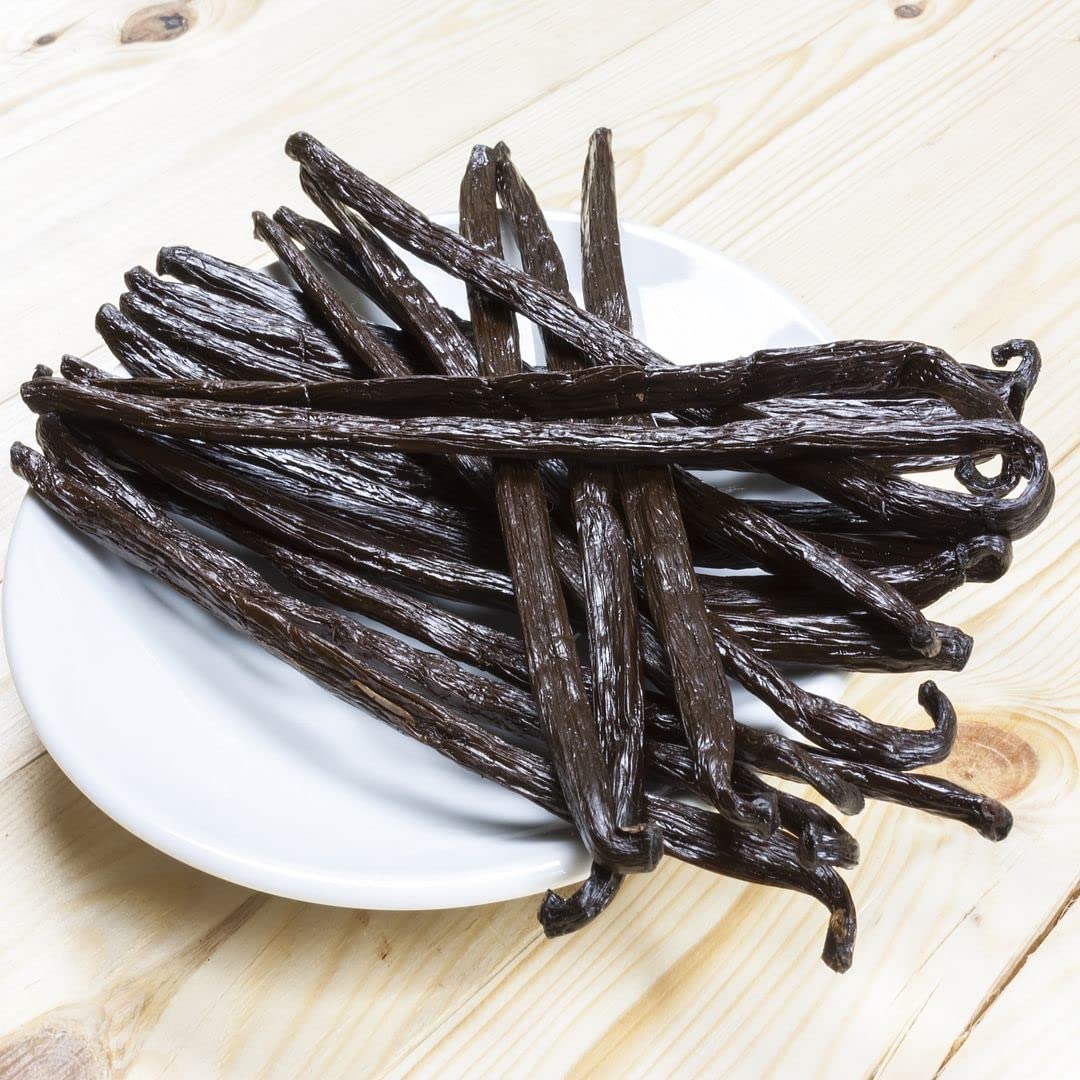
Item Name: 10 Hawaiian Vanilla Beans Whole Grade A Vanilla Pods for Homemade Vanilla Extract, Baking, Ice Cream, Flavoring, & Vanilla Powder
Product Description: Vanilla beans originated in Mexico and are sun cured for months using the traditional Bourbon drying method. They are now found all over the world from places like Madagascar to Indonesia to Papa New Guinea PNG farms. The scent consists of a heavenly buttery aroma with a rich, black or dark brown color and a very oily outside surface. The interior of the bean is where the magic is at and consists of millions of black, tiny vanilla seeds that are waiting to be scraped out. Our beans are traditionally cured to develop the full, complex vanilla flavor made of over 200 organic compounds and artificial vanilla (vanillin) cannot properly replicate the complexity of natural vanilla. The entire process takes anywhere from 6 to 9 months after pollination and our farmers have turned vanilla processing and curing into an art. This region remains the industry quality benchmark for producing vanilla planifolia with high vanillin content. <br><br>There are so many recipes that can be created with vanilla beans! Desserts such as vanilla bean ice cream, creme brulee, cup cakes, or cookies can be created with these magical beans. Homemade KAHLUA or Vanilla Extract is also a very popular gift & can be made using a simple vodka infusion method! Bonus points for using the spent vanilla beans after the extract making process for creating vanilla sugar!<br><br>Our beans are triple inspected throughout their journey. First, they are inspected by our farmers who have hundreds of years of experience. The second inspection is before bulk storage for transport. The final inspection is done at our warehouse moments before packing your shipment where we check the smell, quality, and appearance.
Value: 10.0
Unit: Count

Price: 74.99